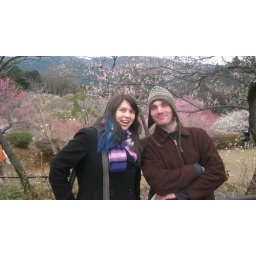
The man in the funny hat is Chris. He's a good guy, with a sometimes peculiar clothing sense.